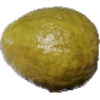
Label: guava